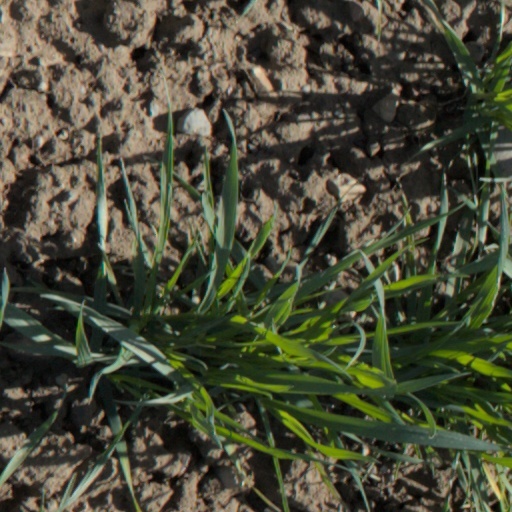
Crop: wheat